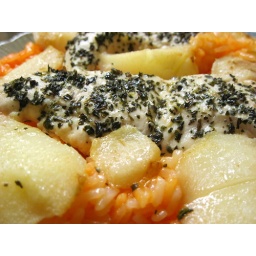
Basil chicken and pear slices over white jasmine rice with sweet and sour sauce.